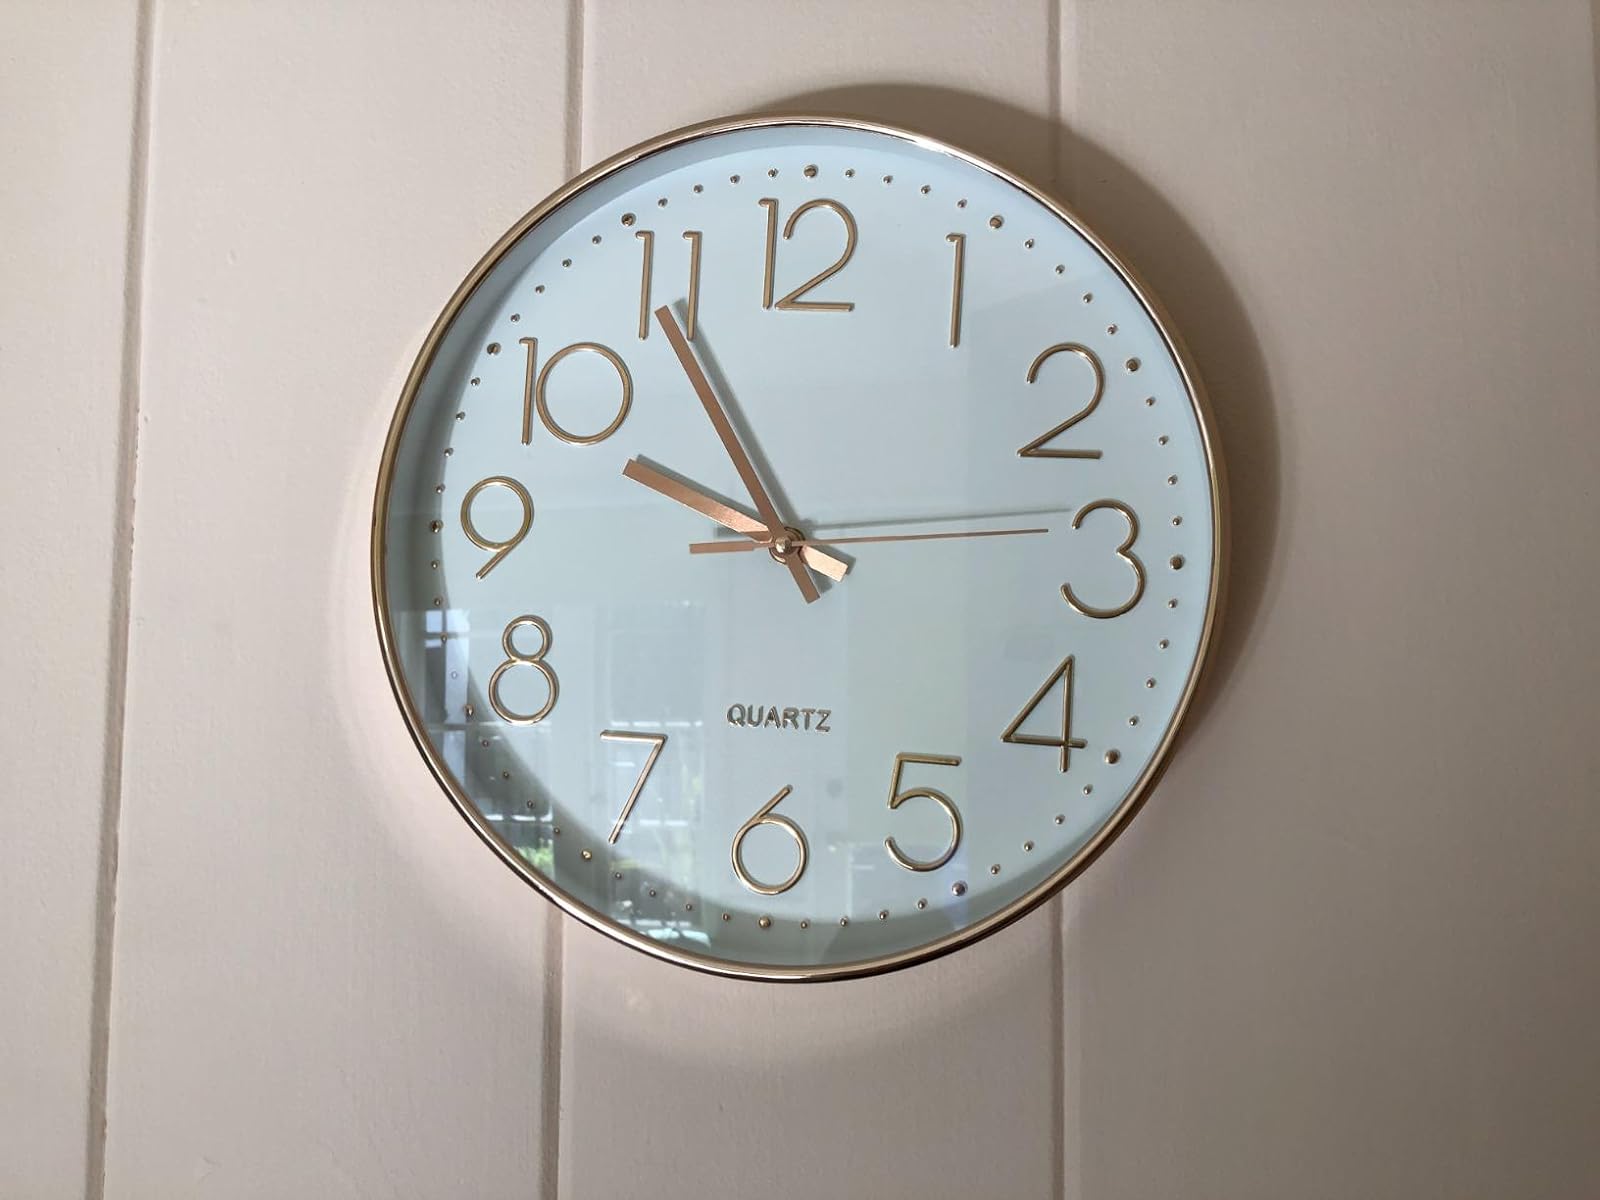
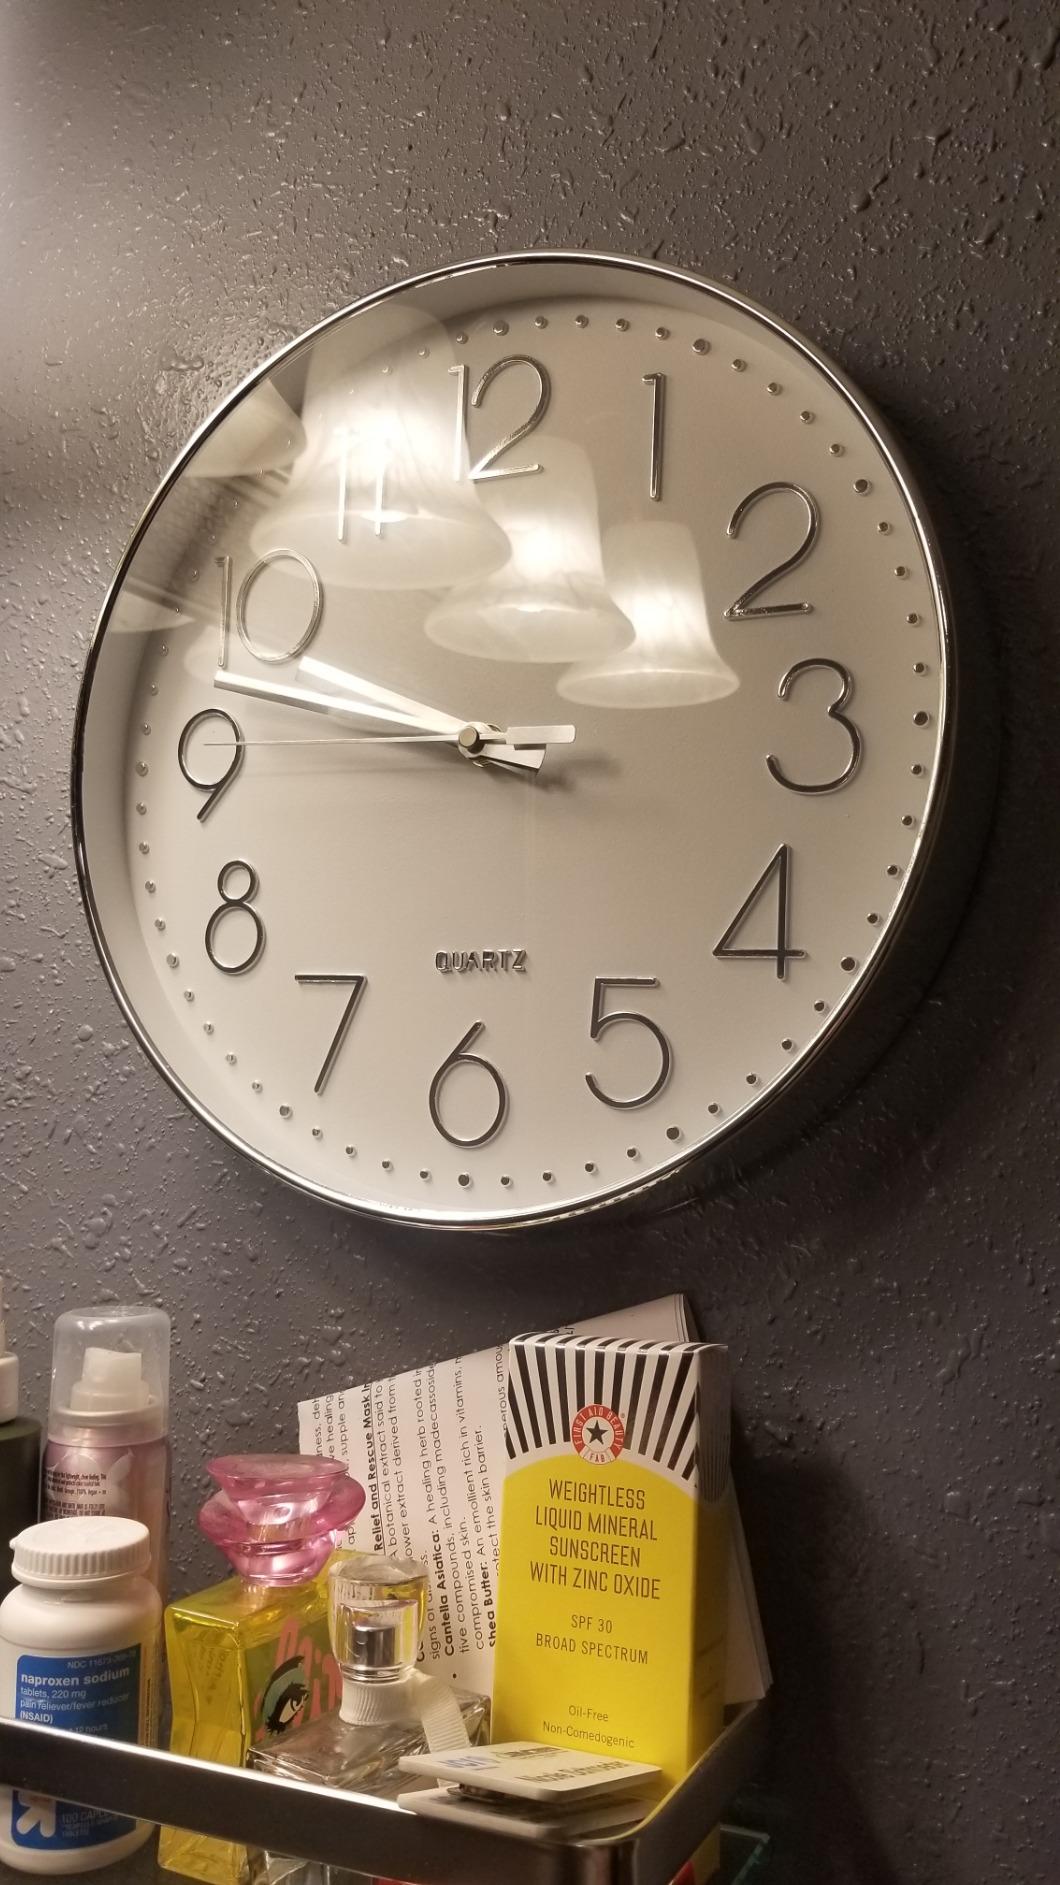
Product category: clock
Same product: no